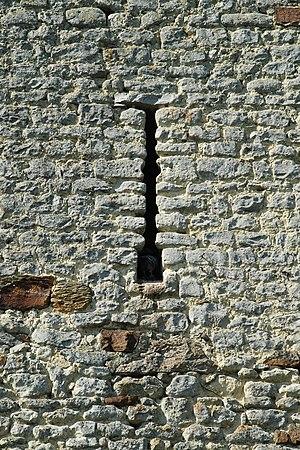
Belgique - Brabant wallon - Mont-Saint-Guibert - Corbais - Tour Griffon du Bois (donjon de Corbais, 13e siècle)
La tour Griffon du Bois ou tour Griffon du Bos, également dite erronément tour des Sarrasins, est un donjon de plaine du XIIIᵉ siècle situé à Corbais, village de la commune belge de Mont-Saint-Guibert, en province du Brabant wallon.